Stefan Slivkov

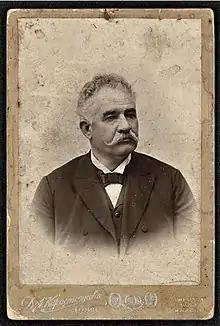
Stefan Slivkov

Stefan Slivkov (1837–1917) was a Bulgarian revolutionary and politician, an associate of national hero Vasil Levski, and one of the founders of the local revolutionary committee in Stara Zagora. Slivkov fought for the liberation of Bulgaria from the Ottoman Empire. He was captured and exiled in the notorious Diyarbakır Prison in 1873. During his captivity, Slivkov endured torture and humiliation. He was released in 1878, following the Treaty of San Stefano.